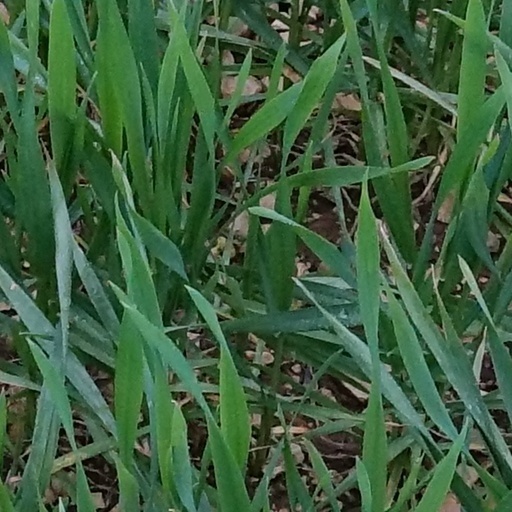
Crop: wheat